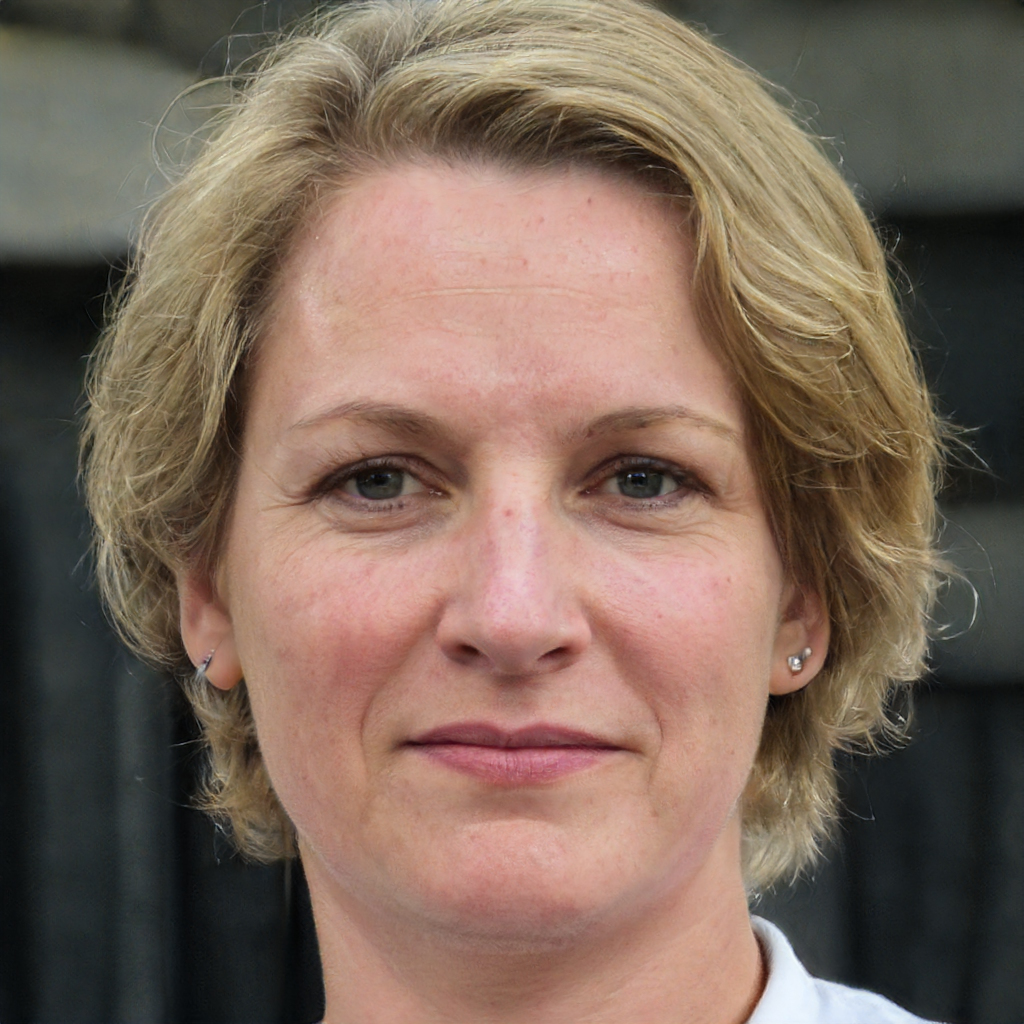
Portrait style: Real Portrait